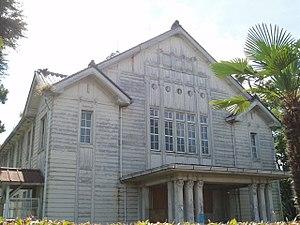
L'Université d'Utsunomiya est une université nationale japonaise, située à Utsunomiya dans la préfecture de Tochigi.